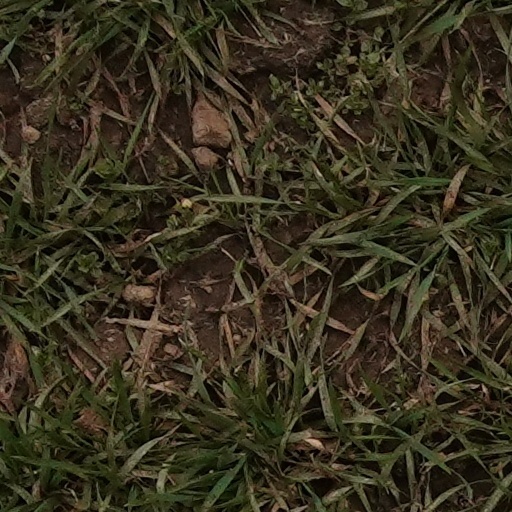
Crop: wheat